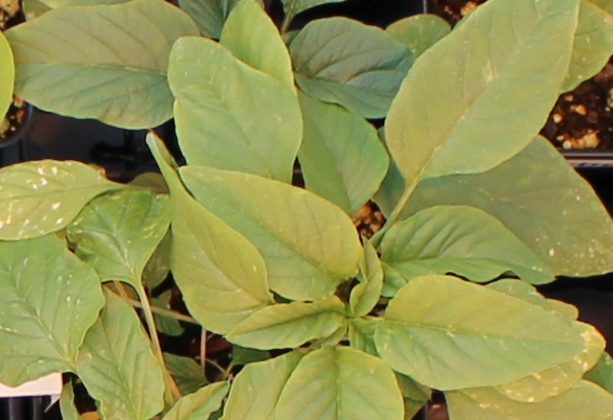
Label: Palmer Amaranth